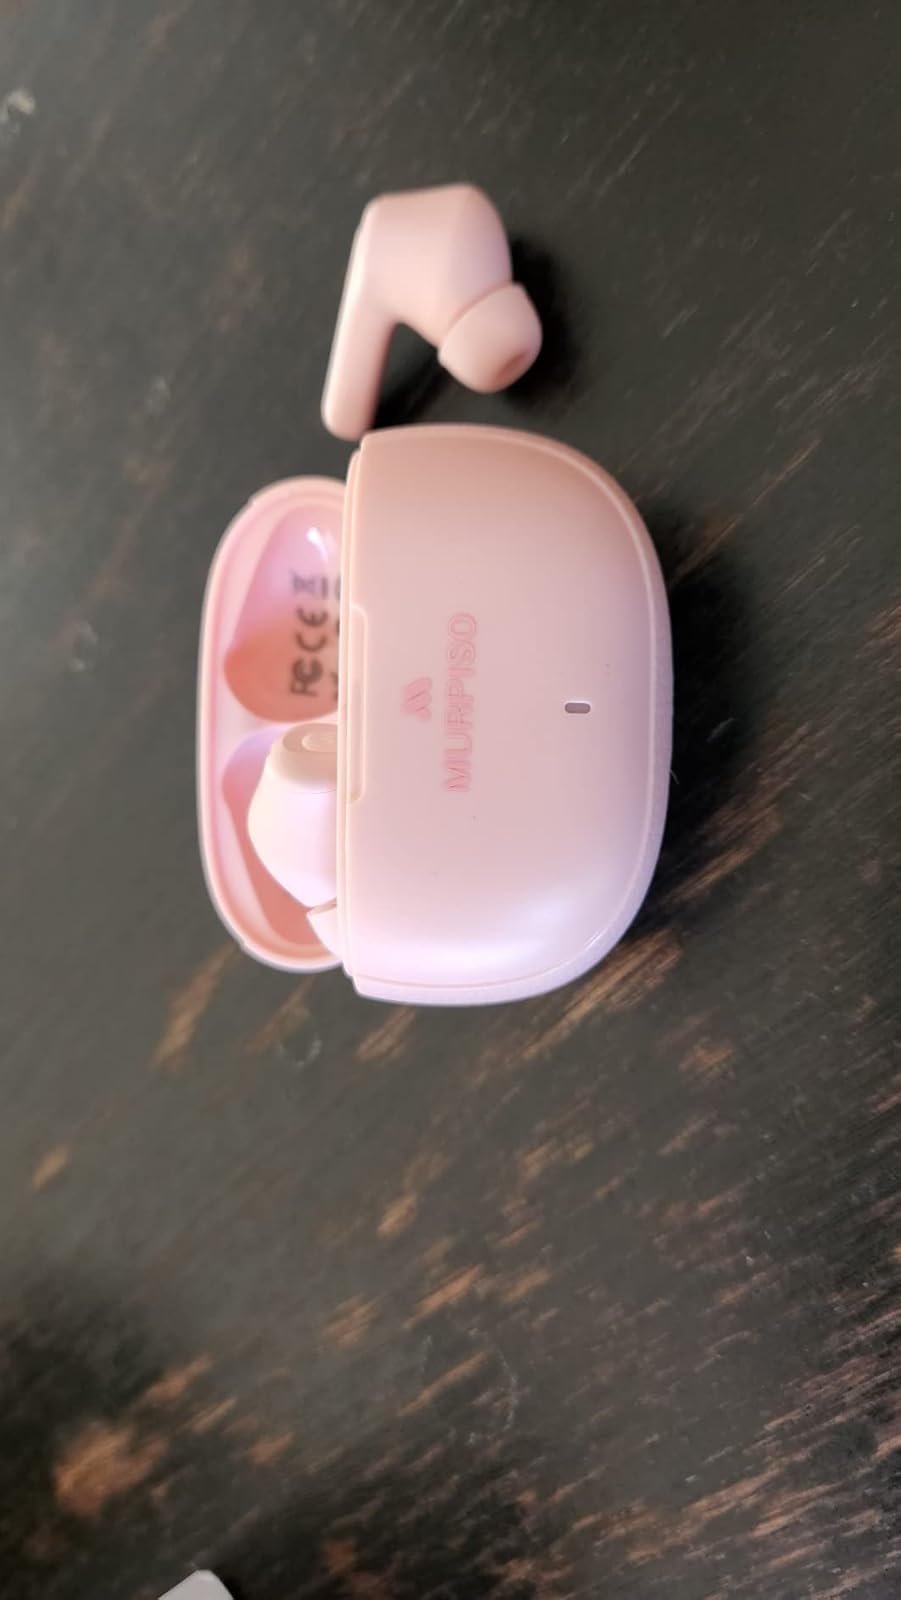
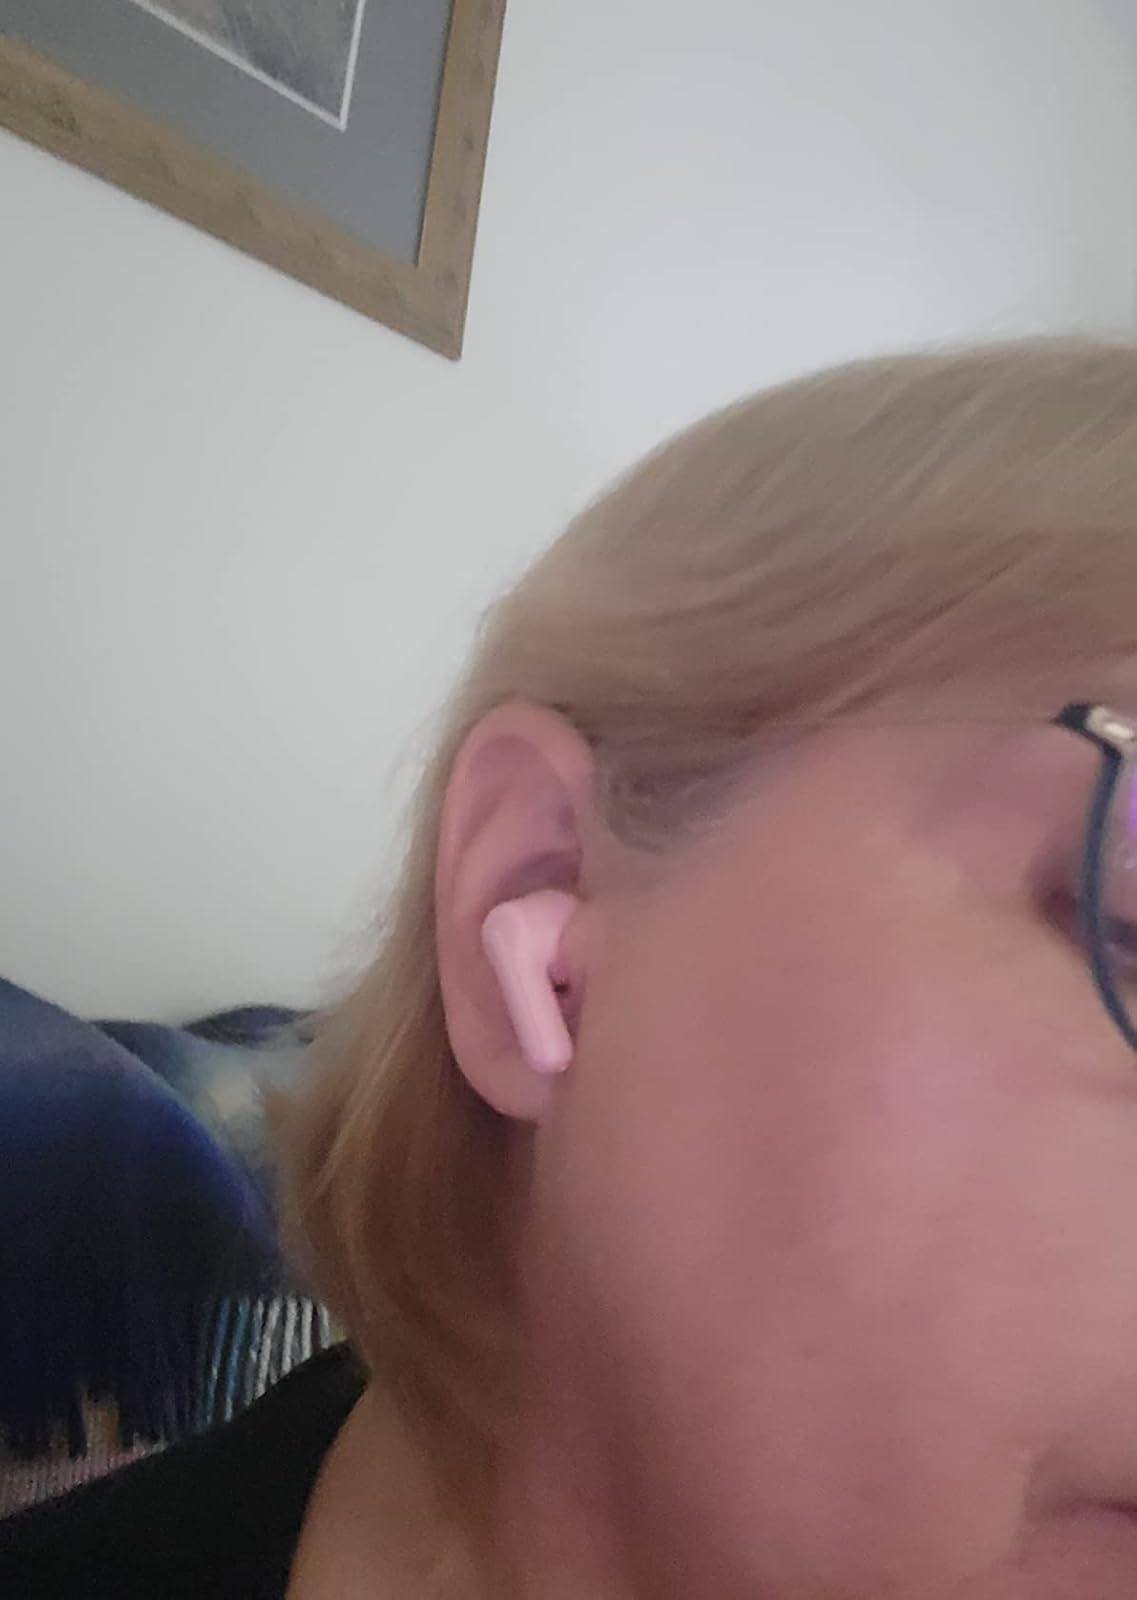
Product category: earbuds
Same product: yes